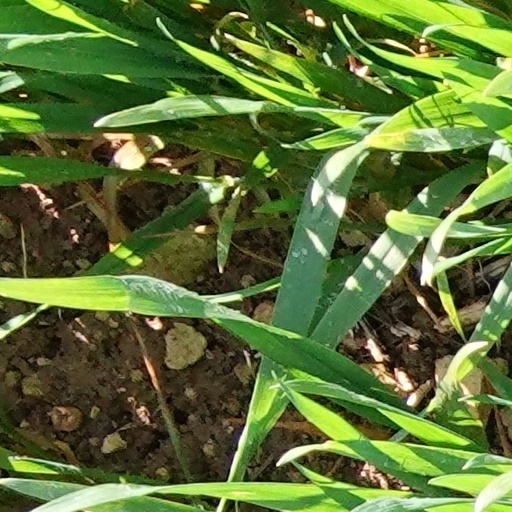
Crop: wheat